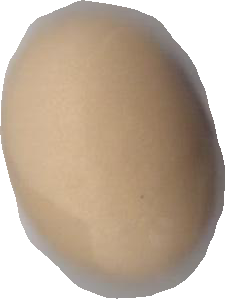
Variety: Anjasmoro